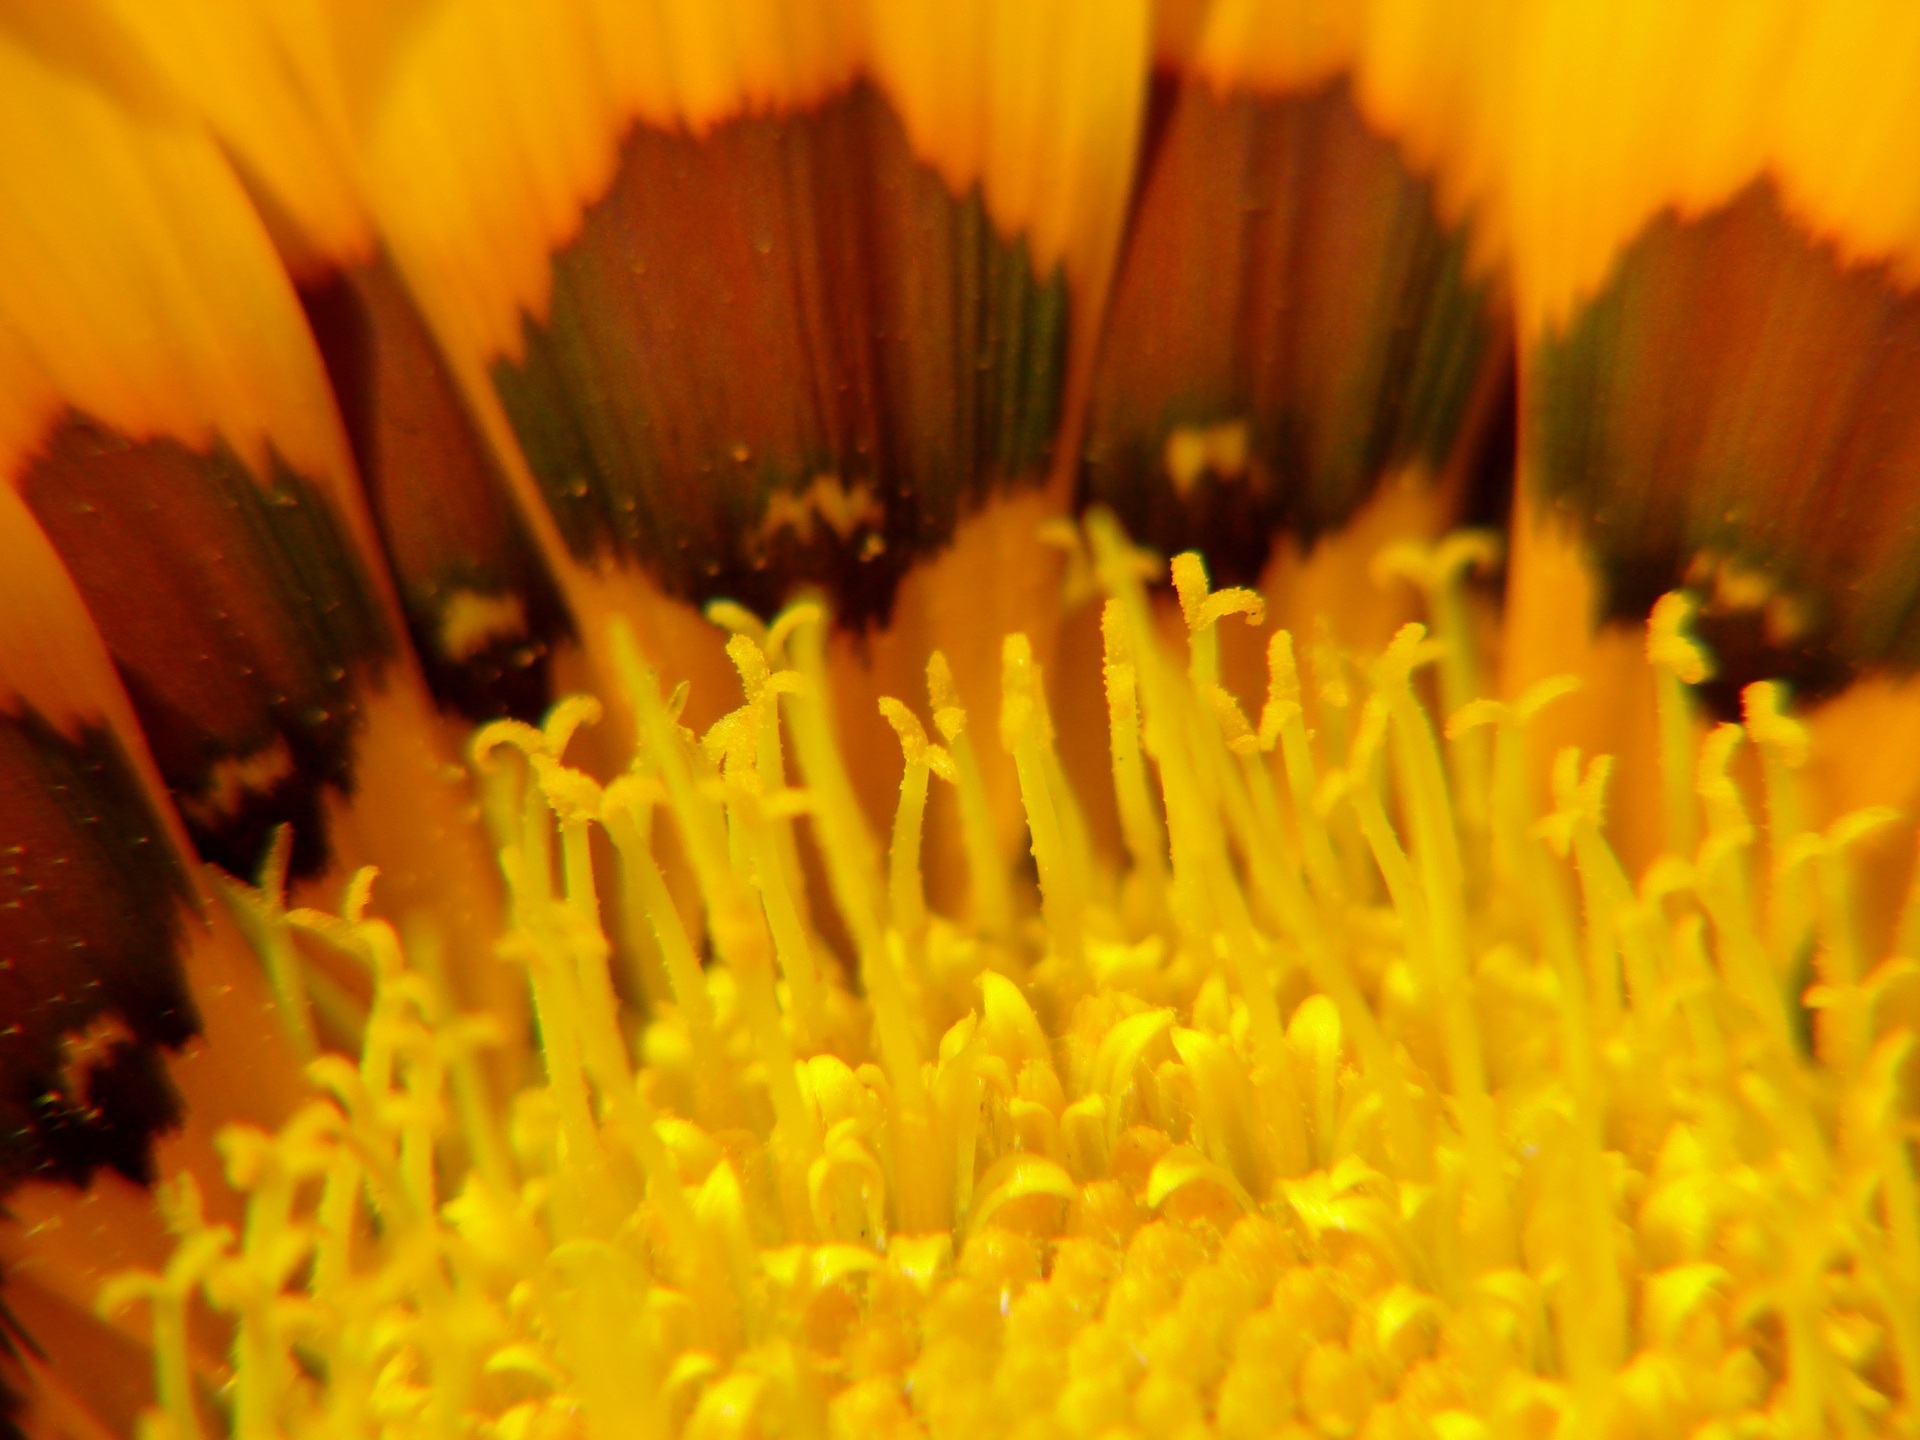
nature, plant, leaf, flower, petal, pollen, macro, natural, botany, yellow, flora, sunflower, yellow flower, wildflower, close up, nectar, macro photography, flowering plant, daisy family, calendula, plant stem, land plant